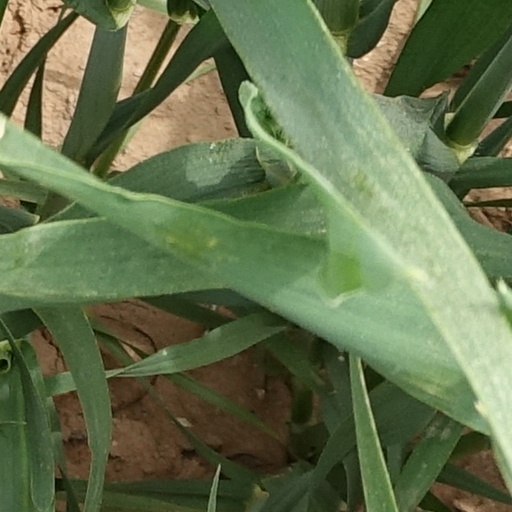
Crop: wheat